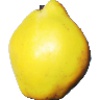
Label: quince